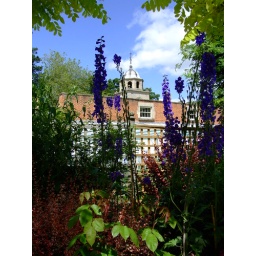
wonderful colours against the red brick and gorgeous blue skies. Lovely combinations for photos.